South Cambridgeshire

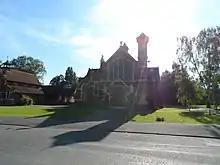
Histon, one of the largest villages in the district

The whole district is divided into civil parishes. The parish councils for Cambourne and Northstowe take the style "town council". Some of the smaller parishes have a parish meeting rather than a parish council.